White Mexicans

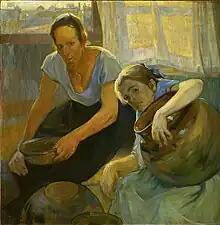
Vendedora de ollas (Pot saleswoman). Saturnino Herrán, 1909.

Another way on which European immigration to Mexico differed from that of other New World countries was on the profile of the needed immigrant. As New Spain's main economic activities were not related to agriculture (and the manpower for it was already supplied by the converted indigenous population), the country didn't enforce any sort of programs that would make it an attractive destination for European farmers. Much more important to the economy was mining and miners came from Europe, in particular from Cornwall, U.K. and even today parts of Mineral del Monte and Pachuca maintain strong links to both their British heritage and with the United Kingdom. There was also strong demand for people with specialized skills in fields such as geology, metallurgy, commerce, law, medicine etc. As stories of professional immigrants amassing huge wealth in a pair of years were commonly heard, New Spain became very attractive only for Europeans who filled these profiles and their families, which in the end resulted on the country getting relatively less European immigration, is also because of the aforementioned reasons that the majority of Spanish immigrants who arrived to the country were from the northern regions of Spain, mainly Cantabria, Navarra, Asturias, Galicia and the Basque Country.